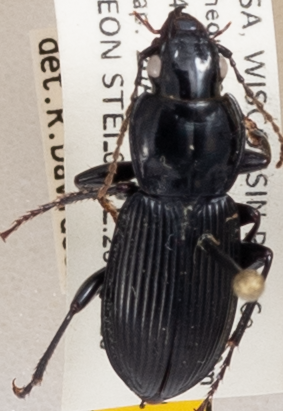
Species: Pterostichus novus
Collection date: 2019-08-20
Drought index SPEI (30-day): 0.512
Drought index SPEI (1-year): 2.09
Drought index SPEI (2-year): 1.13